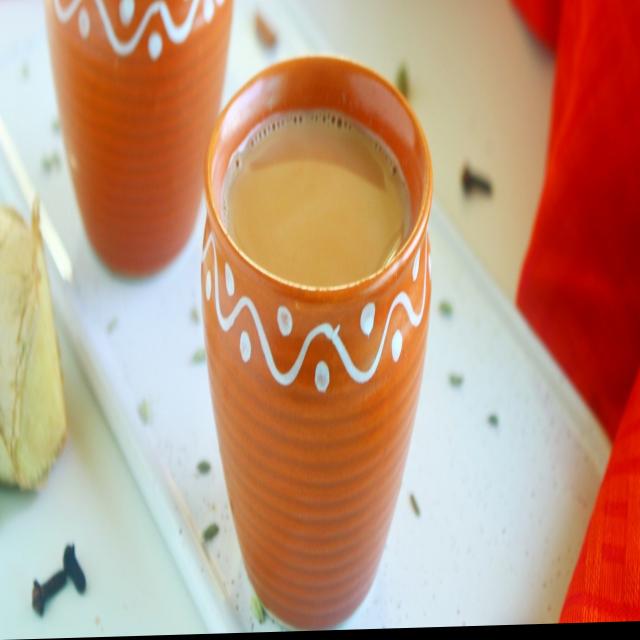
Dish: chai